Qods Mohajer

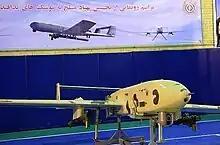
A Sadegh-1

Also known as the Sadiq, the Mohajer-4B is a significant evolution of the Mohajer-4 platform with a square fuselage, twin tailbooms, a top-mounted horizontal stabilizer, uncanted wingtips, new landing skids, and straight wings mounted high and to the mid of the body. It was introduced in late 2014. All serial numbers begin "P062A–".